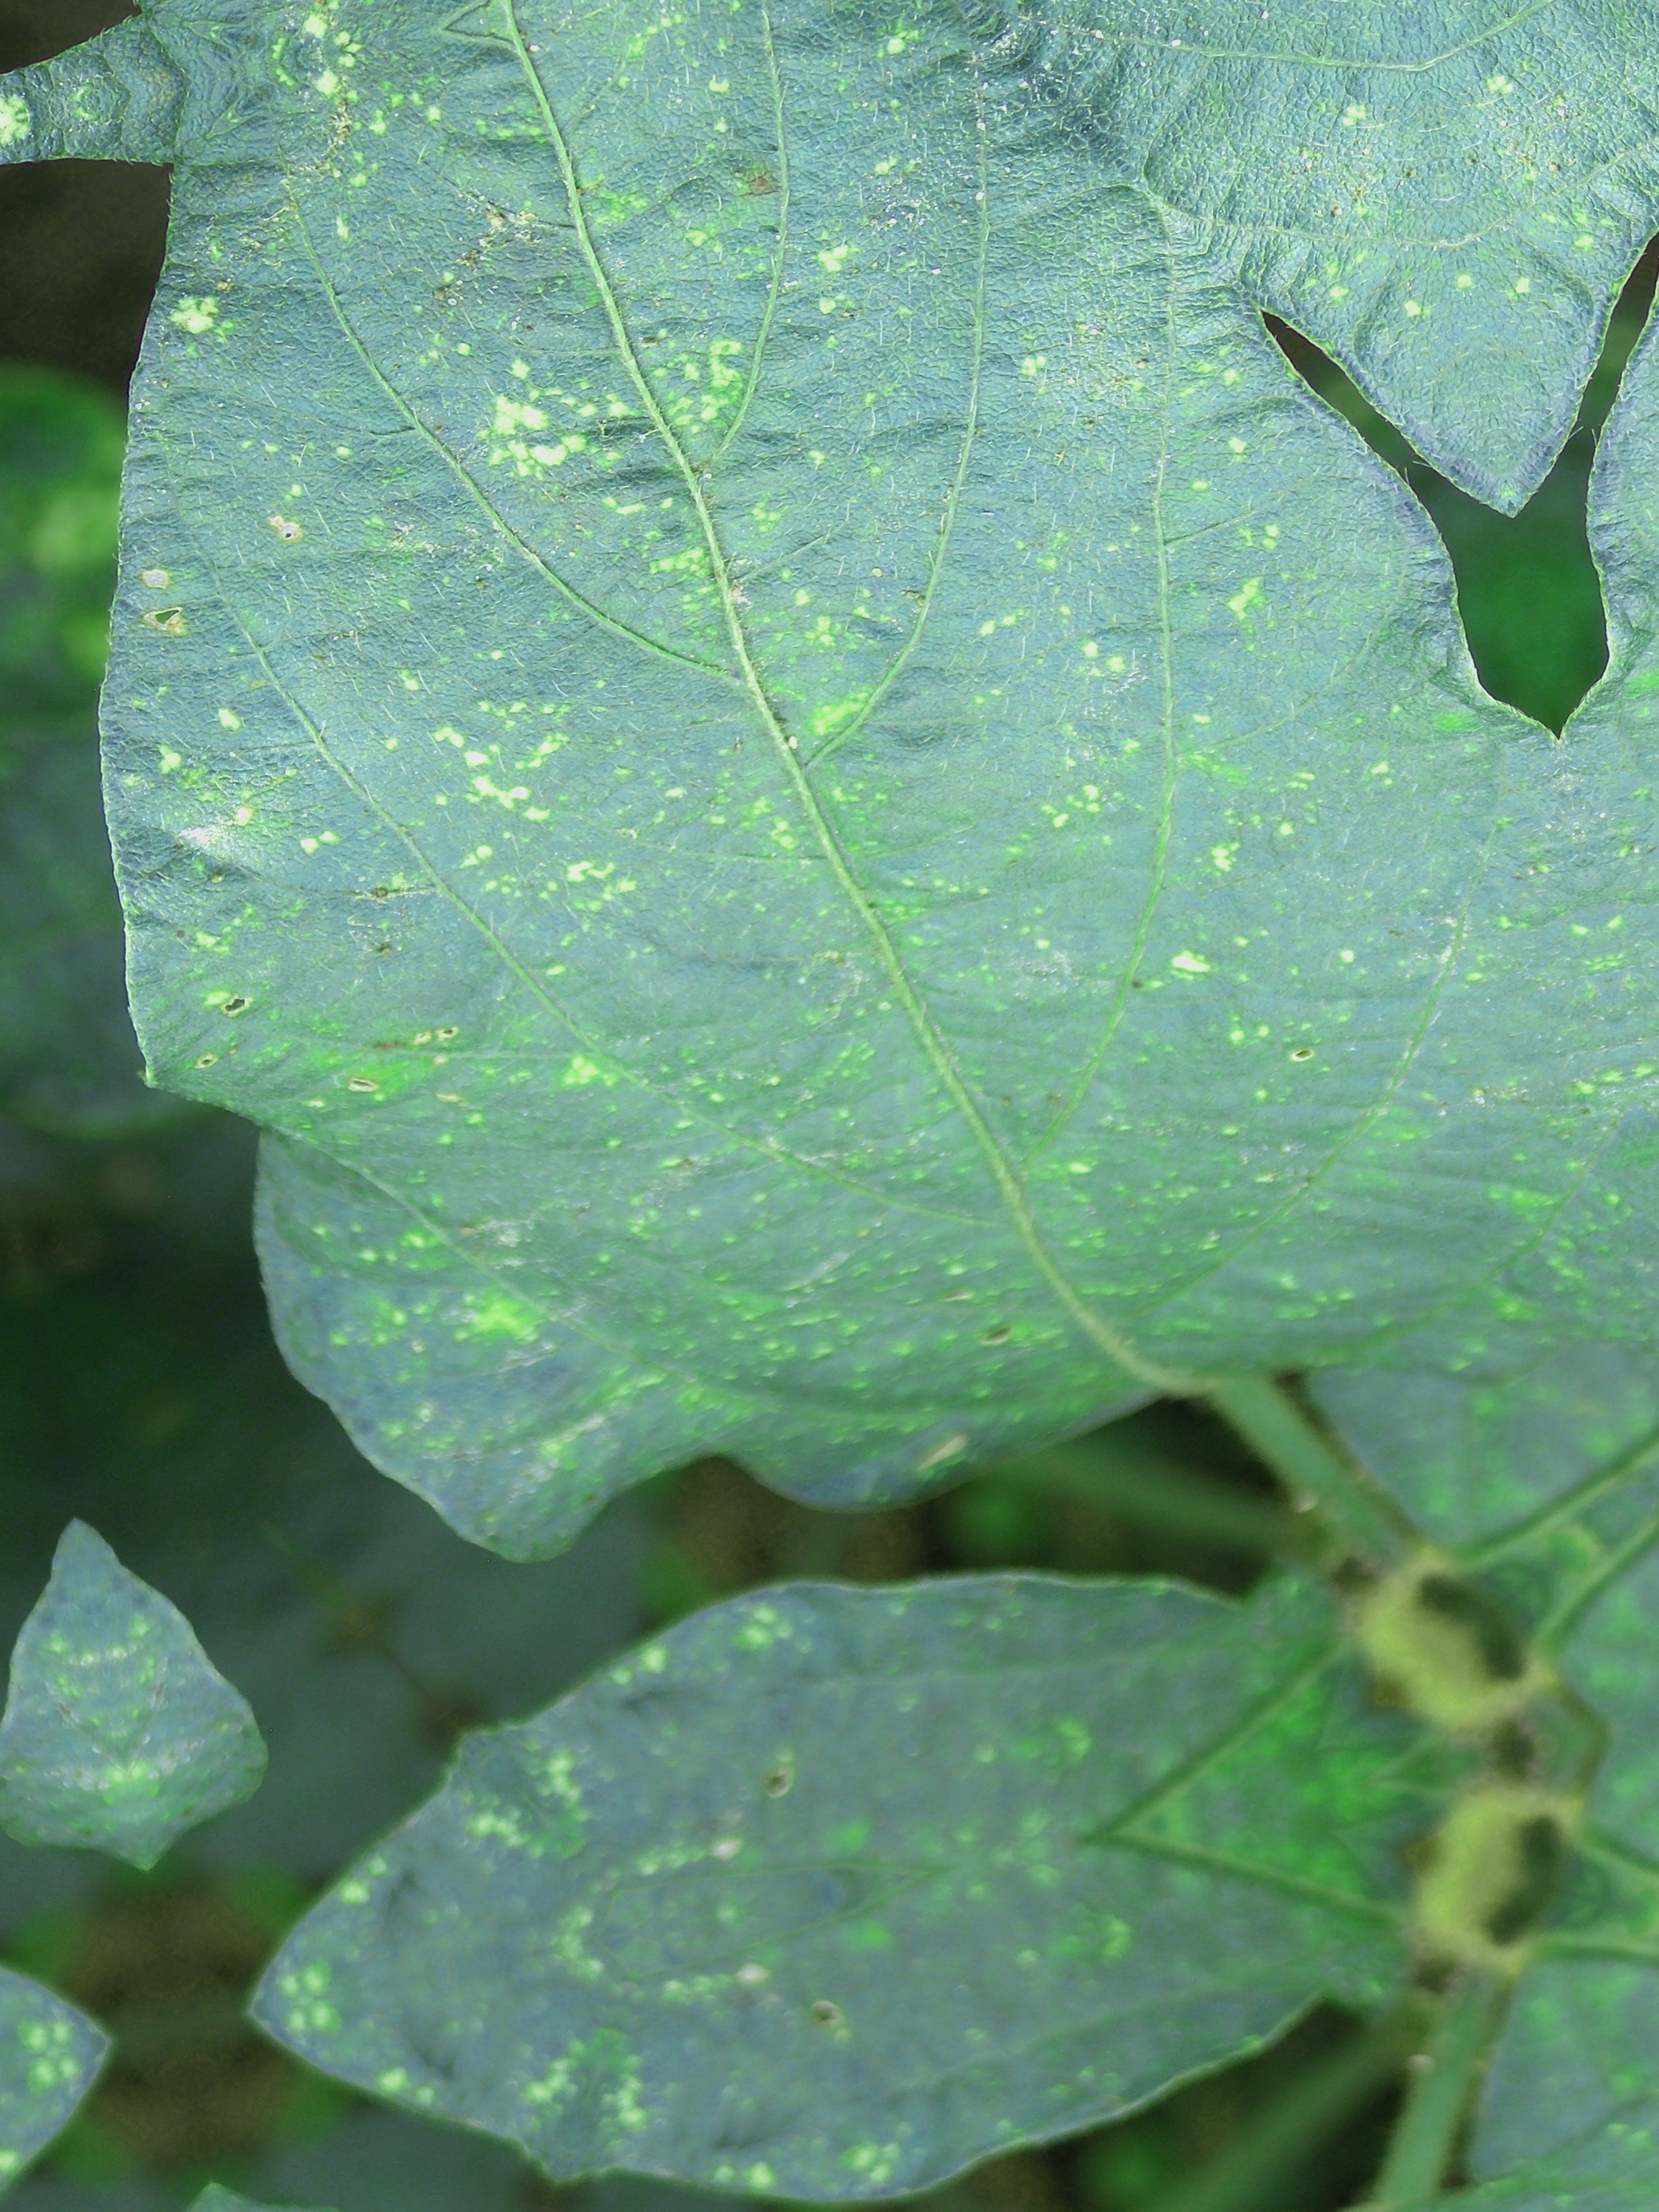
Label: Disease